Child soldiers in Africa

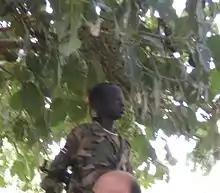
Child Soldier of the Sudanese People's Liberation Army

Algeria: Children and youth have been involved in the violence in Algeria, participating among armed groups with and without links to the Algerian government. The establishment of Legitimate Defense Groups, which were essentially private militias, in 1997 furthered the use of child soldiers, since these groups are not required to report on their activity, and the government had little control over them.